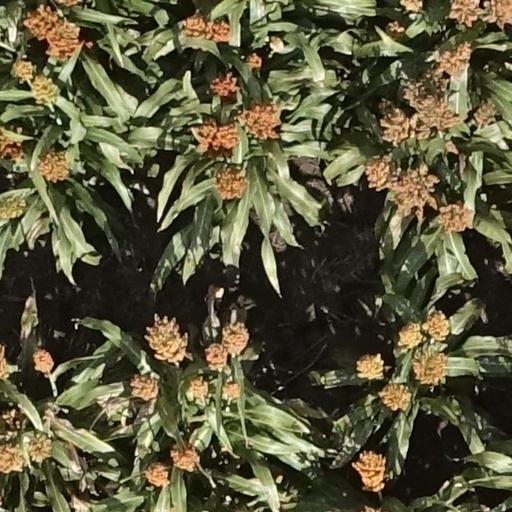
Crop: sorghum